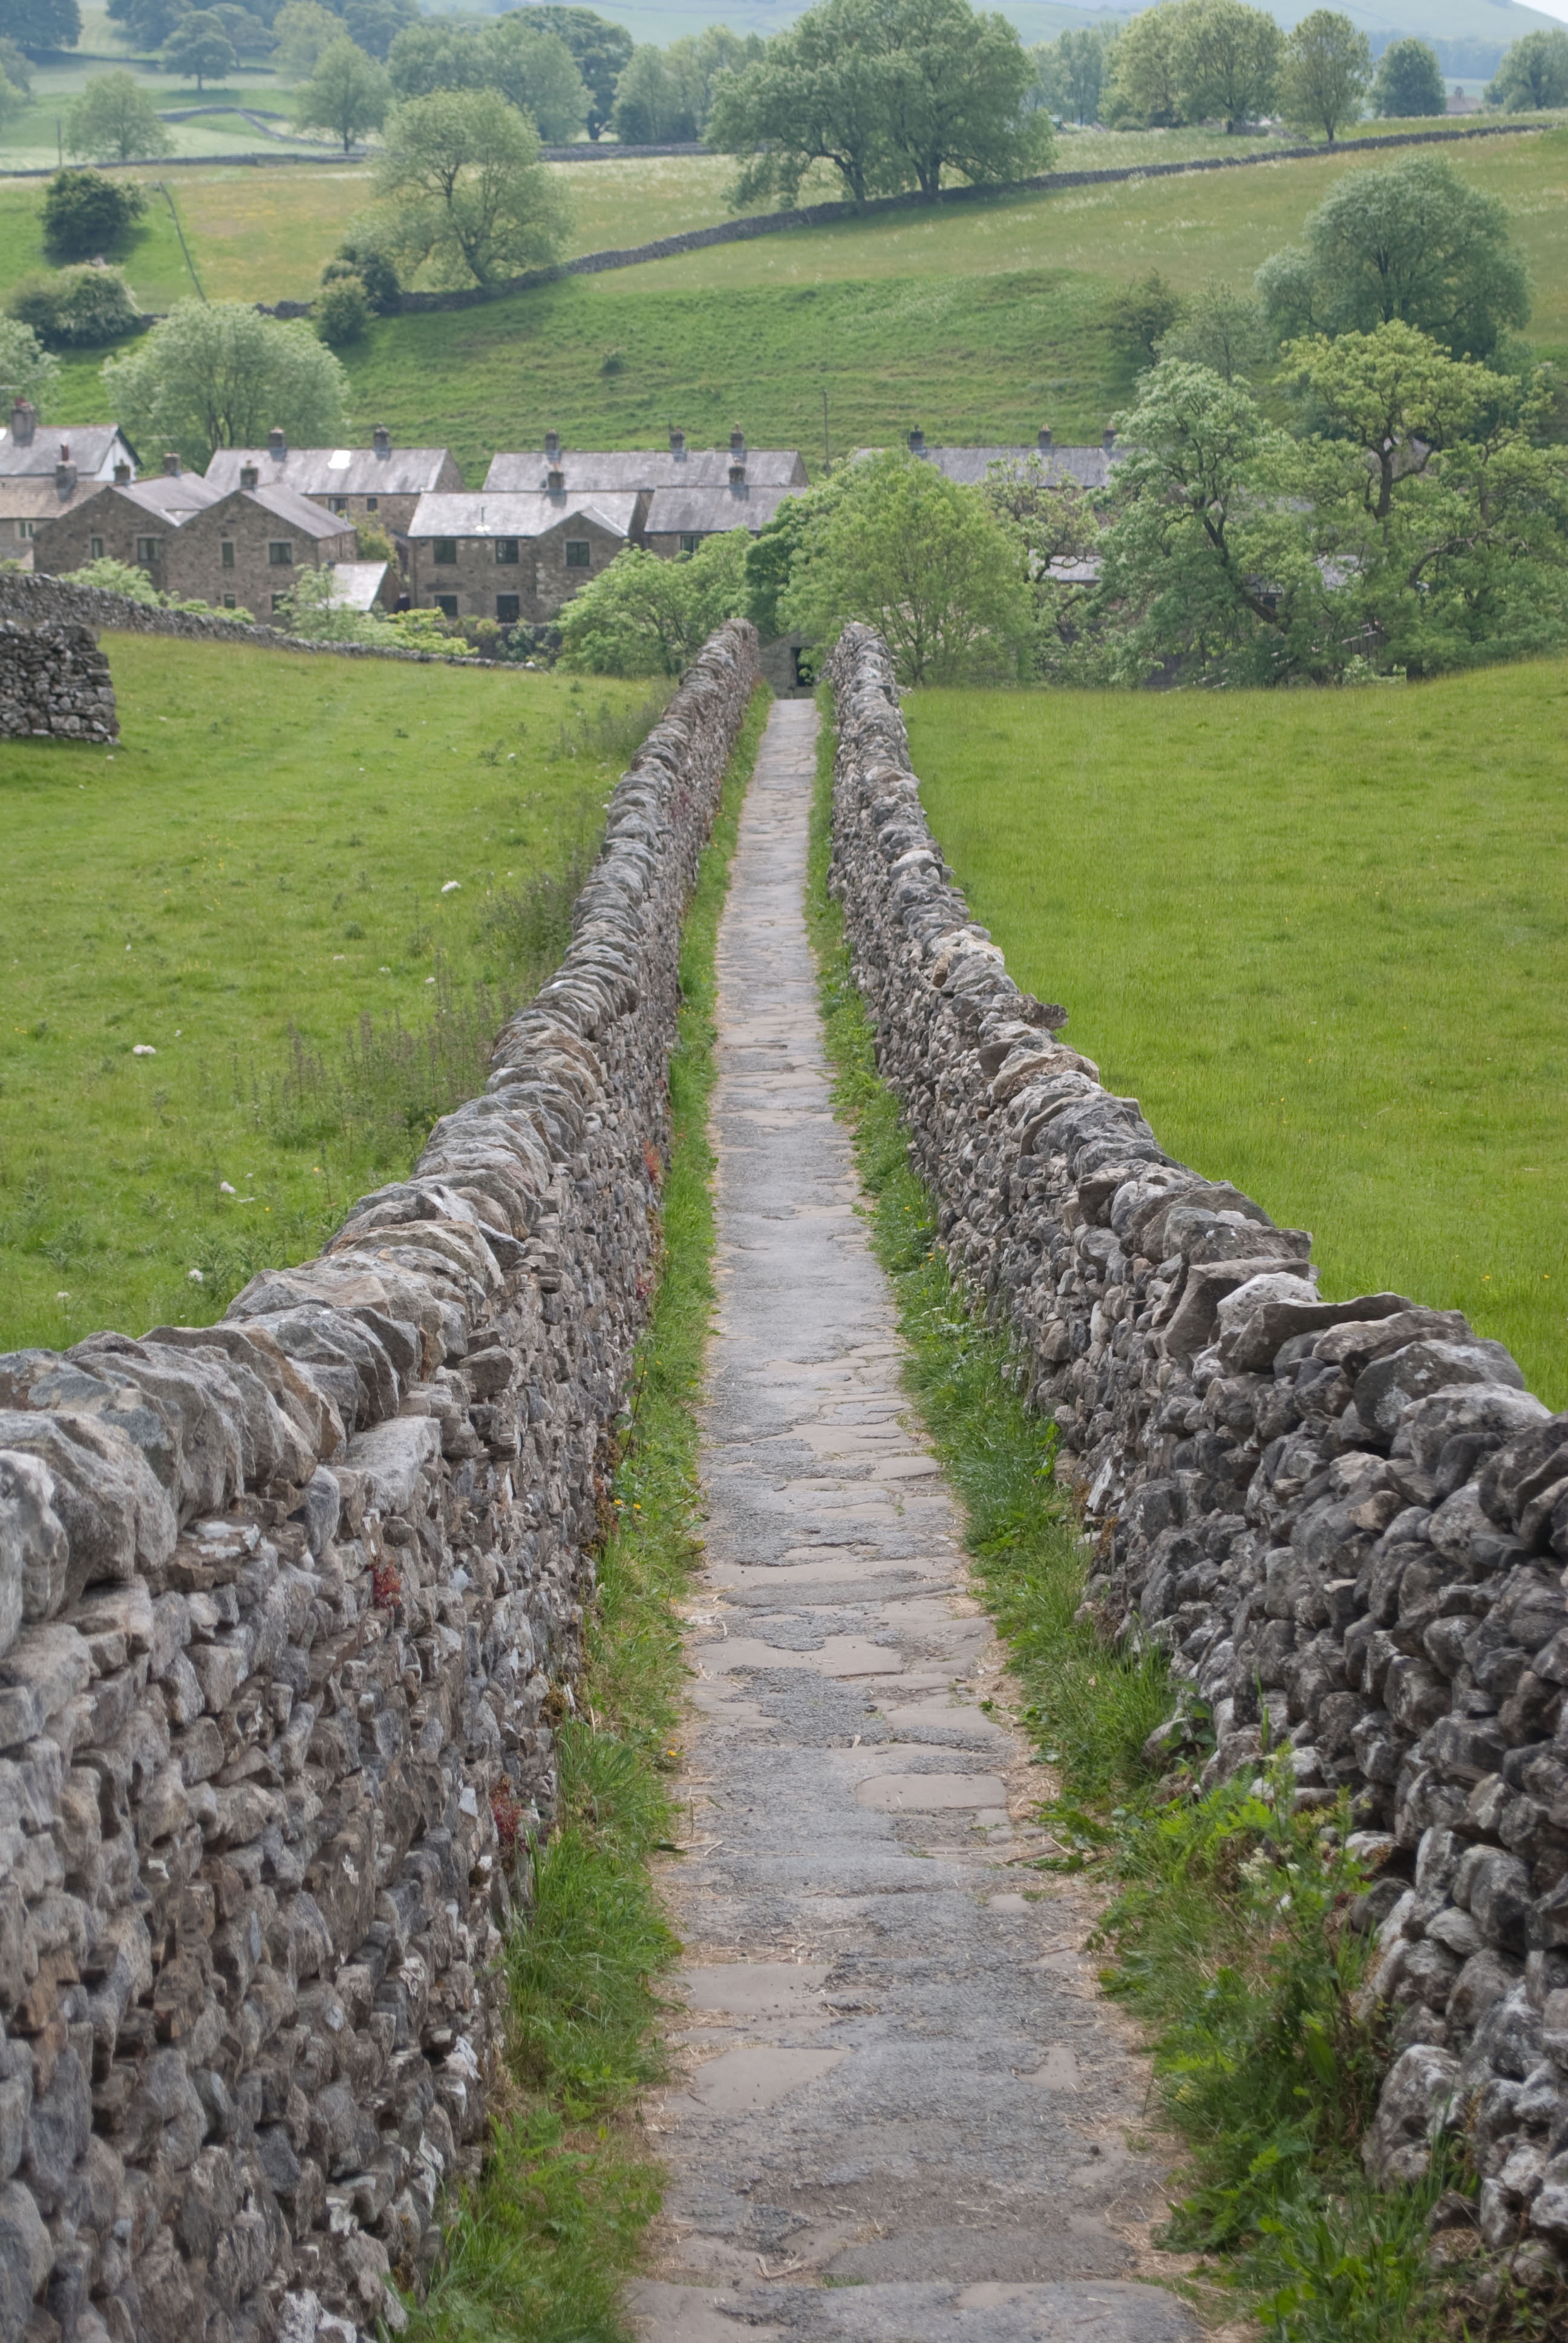
landscape, path, grass, field, farm, hill, wall, walkway, rural, agriculture, waterway, ditch, rural area, dry stone